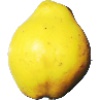
Label: Quince 1